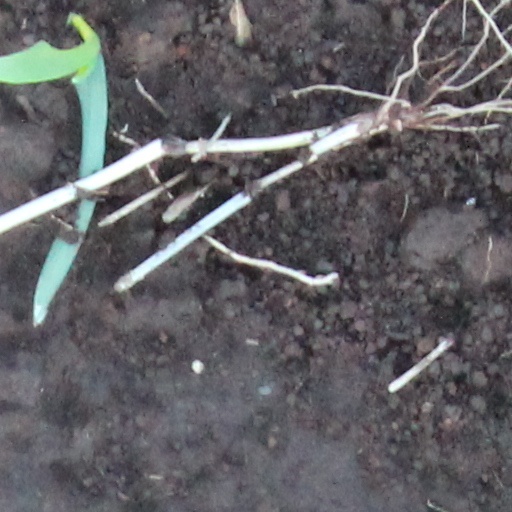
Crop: wheat